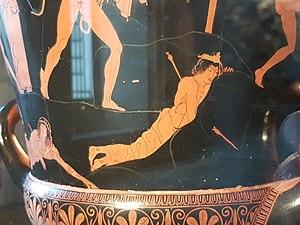
Niobid Krater. Face B (massacre of the Niobids).
Le peintre des Niobides est un peintre de vases à figures rouges, actif à Athènes vers 470 à 150 av. J.-C. Il est nommé d'après un cratère représentant le massacre des Niobides, enfants de Niobé, par Apollon et sa sœur Artémis. Le cratère des Niobides est conservé au musée du Louvre à Paris. Dans ses autres travaux, il montre une préférence pour les scènes d'amazonomachie et représente souvent des visages de trois-quarts. Son élève Polygnotos a pratiqué la peinture sur vase en prolongeant son style.